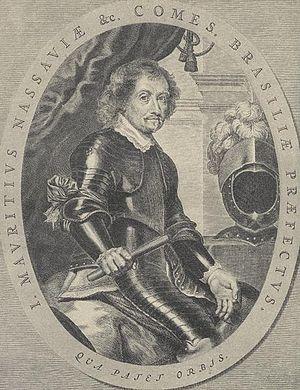
Johan Maurits van Nassau-Siegen, parfois francisé en Jean-Maurice de Nassau-Siegen, né le 17 juin 1604 à Dillenburg et mort le 20 décembre 1679 à Bedburg-Hau, est gouverneur général des colonies hollandaises au Brésil. On le surnomme « le Brésilien » pour le distinguer de Maurice de Nassau, son cousin, fils de Guillaume, prince d'Orange, son grand-oncle, surnommé « le Taciturne », père de l'indépendance des Pays-Bas.